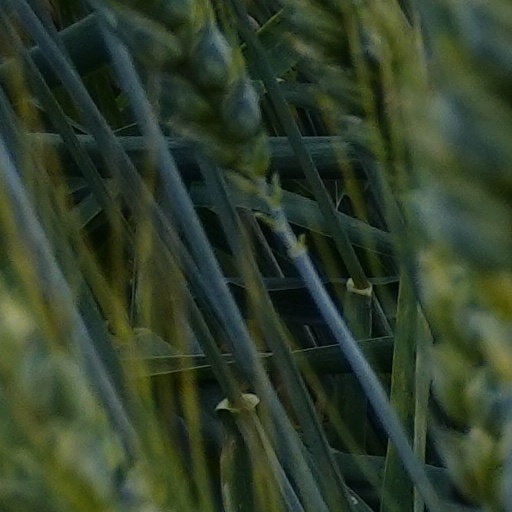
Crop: wheat